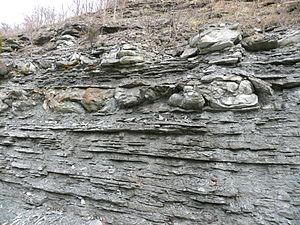
Le géologue nomme séismites ou sismites les lits sédimentaires marqués et perturbés par des secousses sismiques. Quand il s'agit des effets secondaires d'un séisme laissés par un tsunami, on parle de tsunamites. S'il s'agit de traces laissées dans une caverne, on parle de spéléosismite.